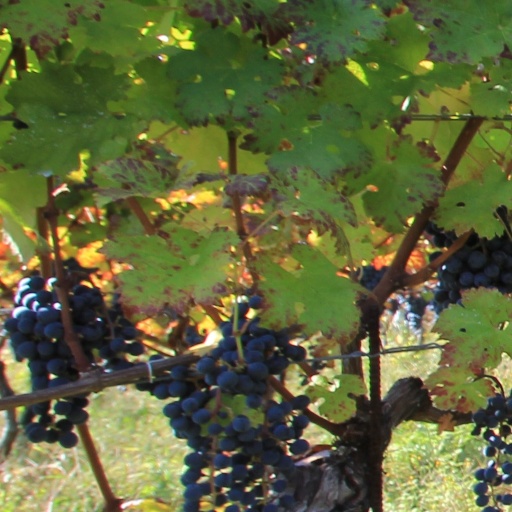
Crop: grape